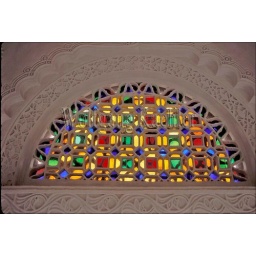
Yemen, near sana'a, wadi dhahr (Valley), rock palace (Dar al-hajar), colorful window